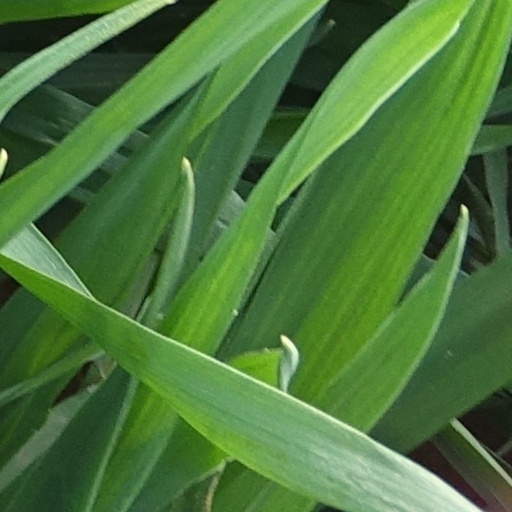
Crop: wheat